Mill Creek (Lake Erie)

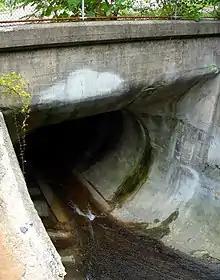
The entrance to the tube at 30th Street

The Mill Creek Tube is a wide, tall, and long, reinforced concrete tube that carries Mill Creek under the city of Erie. Built to prevent another catastrophic flood similar to the one in 1915, the tube was completed in 1923. It begins on the southern side of West 30th Street and terminates on the northern side of the Bayfront Parkway. The tube contains over 70,000 barrels, or , of cement and drops over its total length.